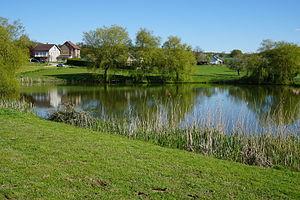
Un étang à Frédéric-Fontaine.
Frédéric-Fontaine est une commune française située dans le département de la Haute-Saône, en région Bourgogne-Franche-Comté.